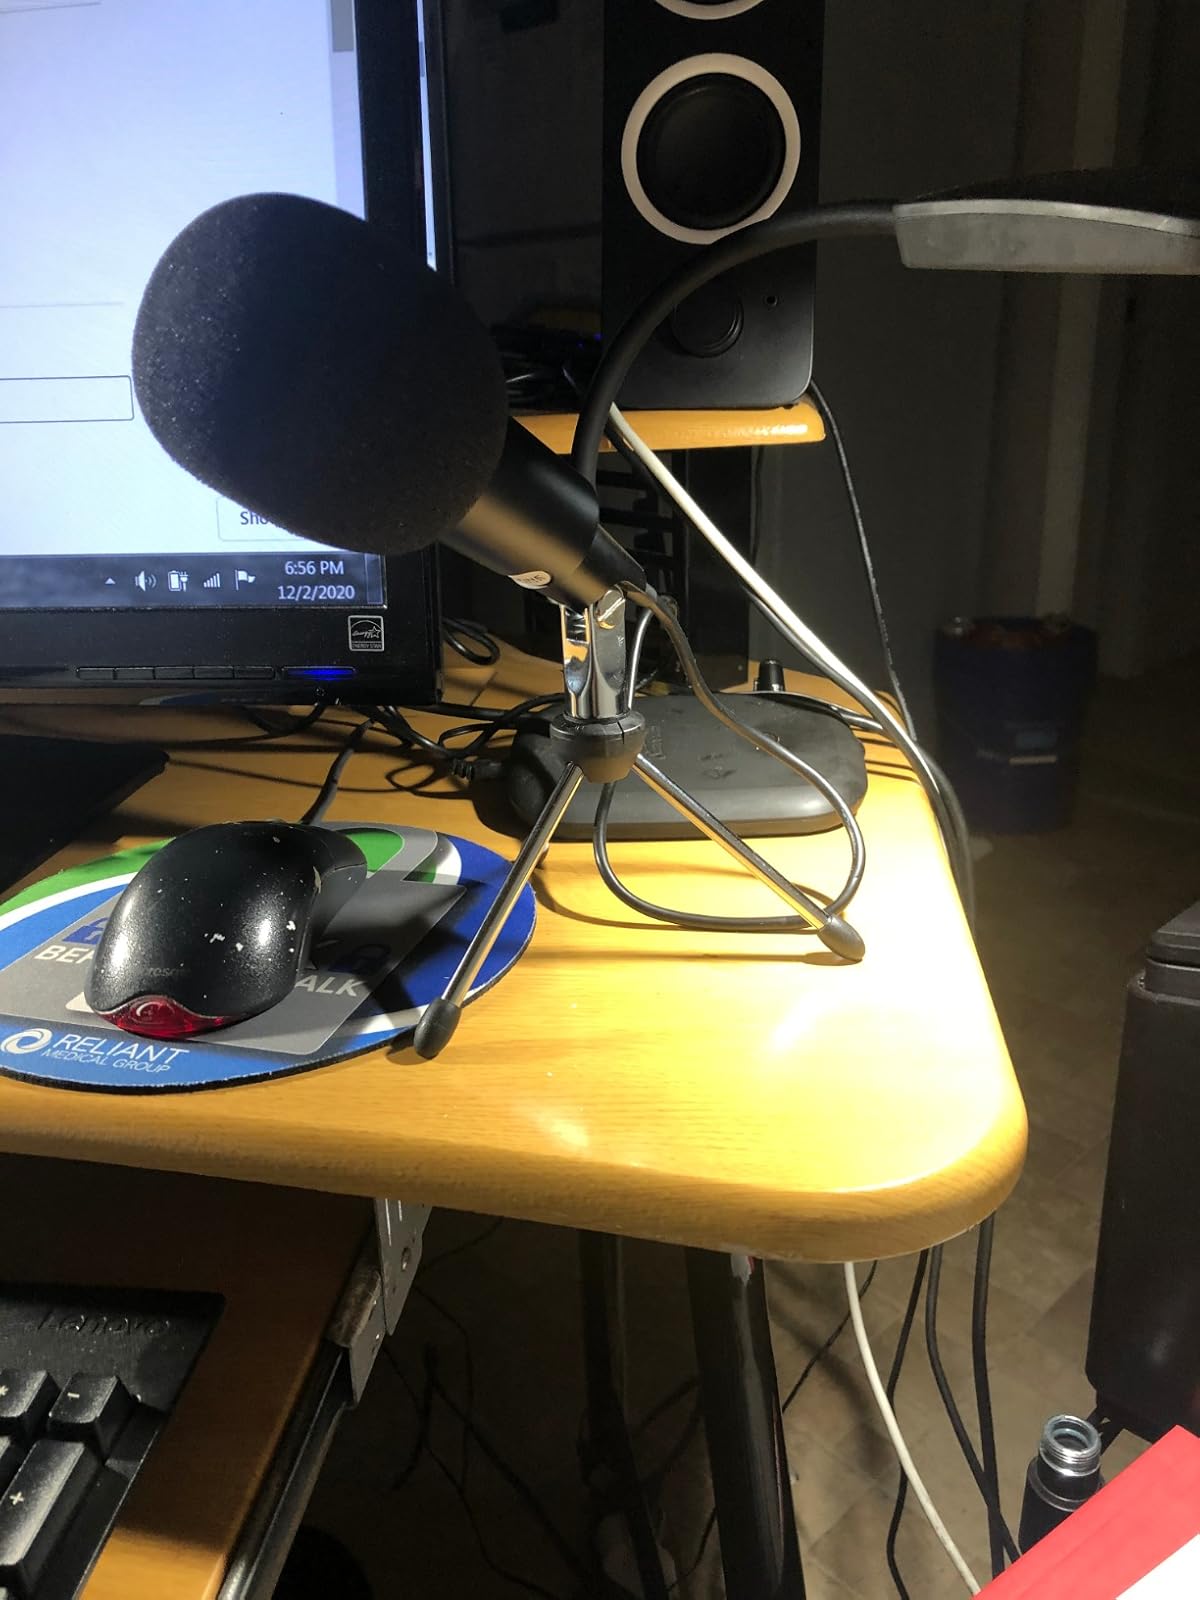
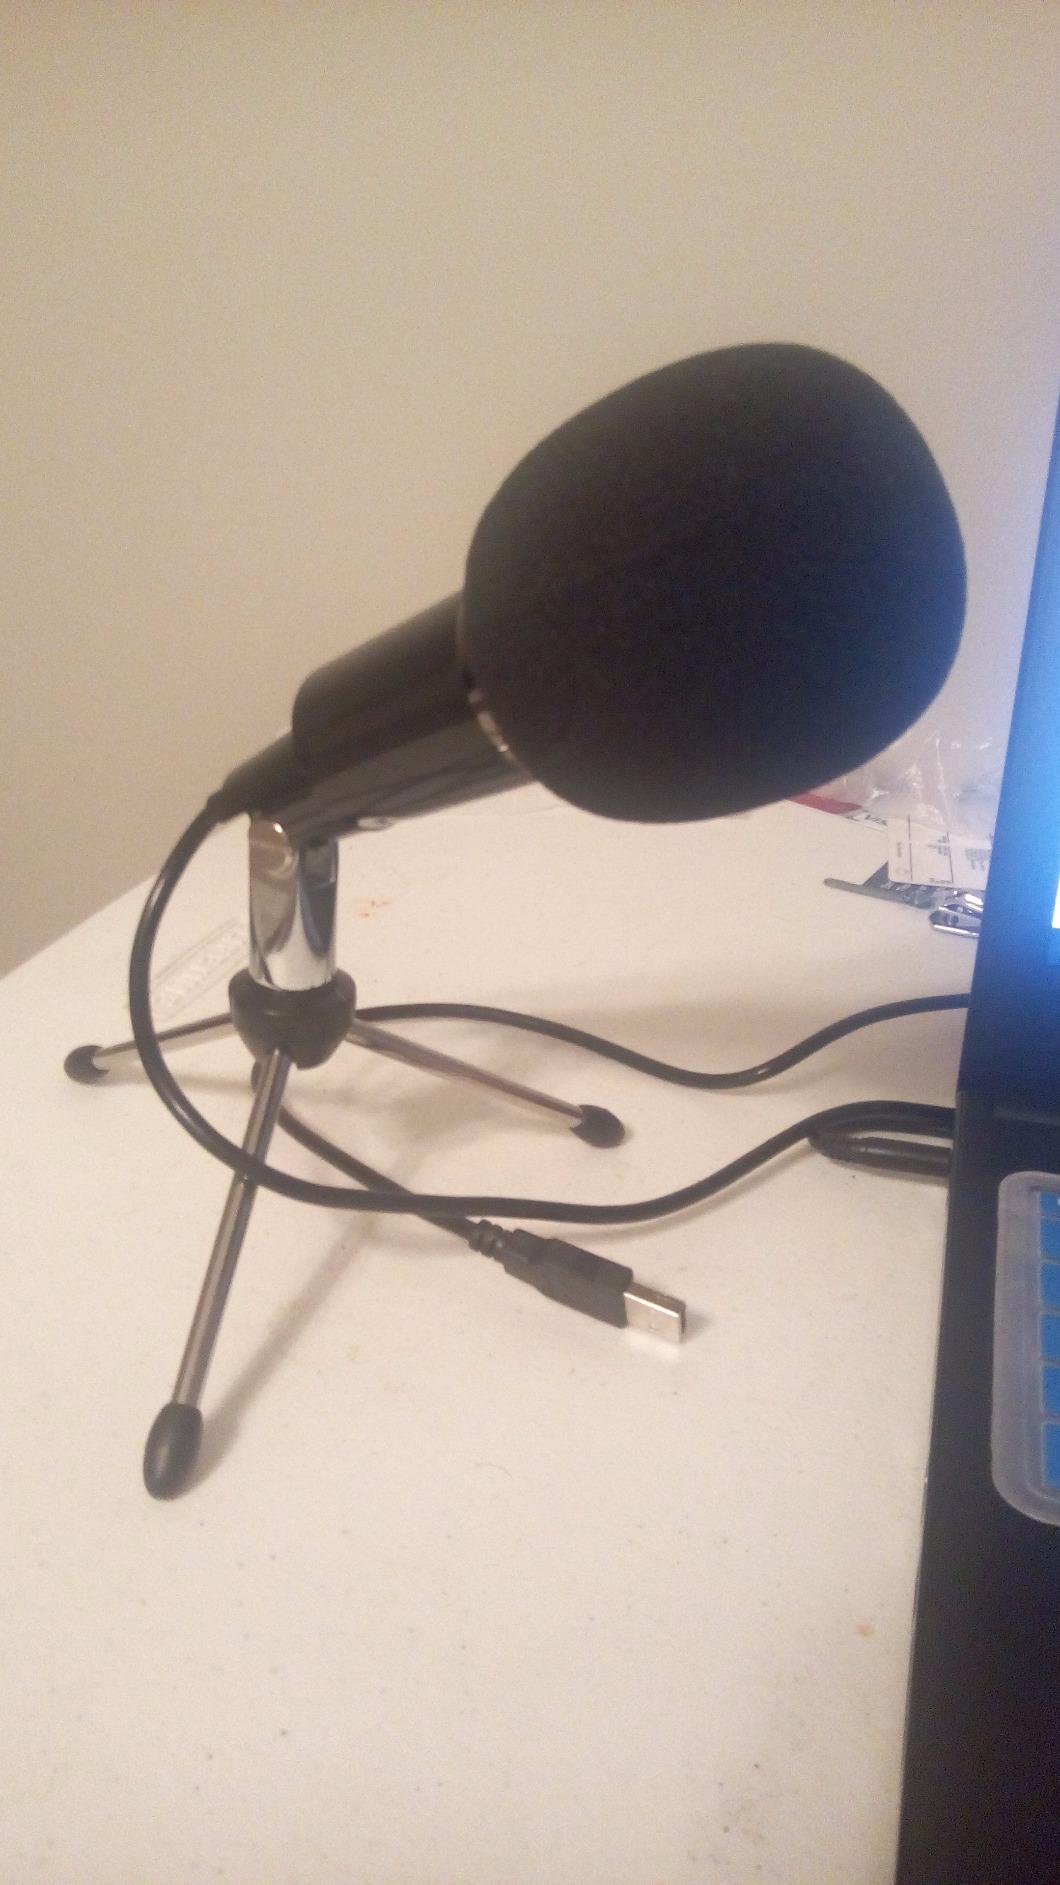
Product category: microphone
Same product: yes